Muhammad-Ali Abdur-Rahkman

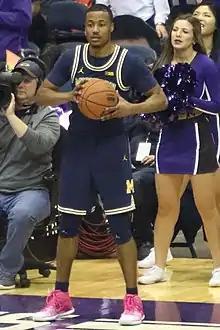
Abdur-Rahkman with the 2017–18 Michigan Wolverines

Muhammad-Ali Abdur-Rahkman (born September 1, 1994) is an American professional basketball player for Treviso Basket of the Lega Basket Serie A (LBA). He played college basketball for the Michigan Wolverines. Abdur-Rahkman played high school basketball for Allentown Central Catholic High School in his hometown of Allentown, Pennsylvania, where he was a four-time Pennsylvania Interscholastic Athletic Association (PIAA) Class AAA All-State selection.